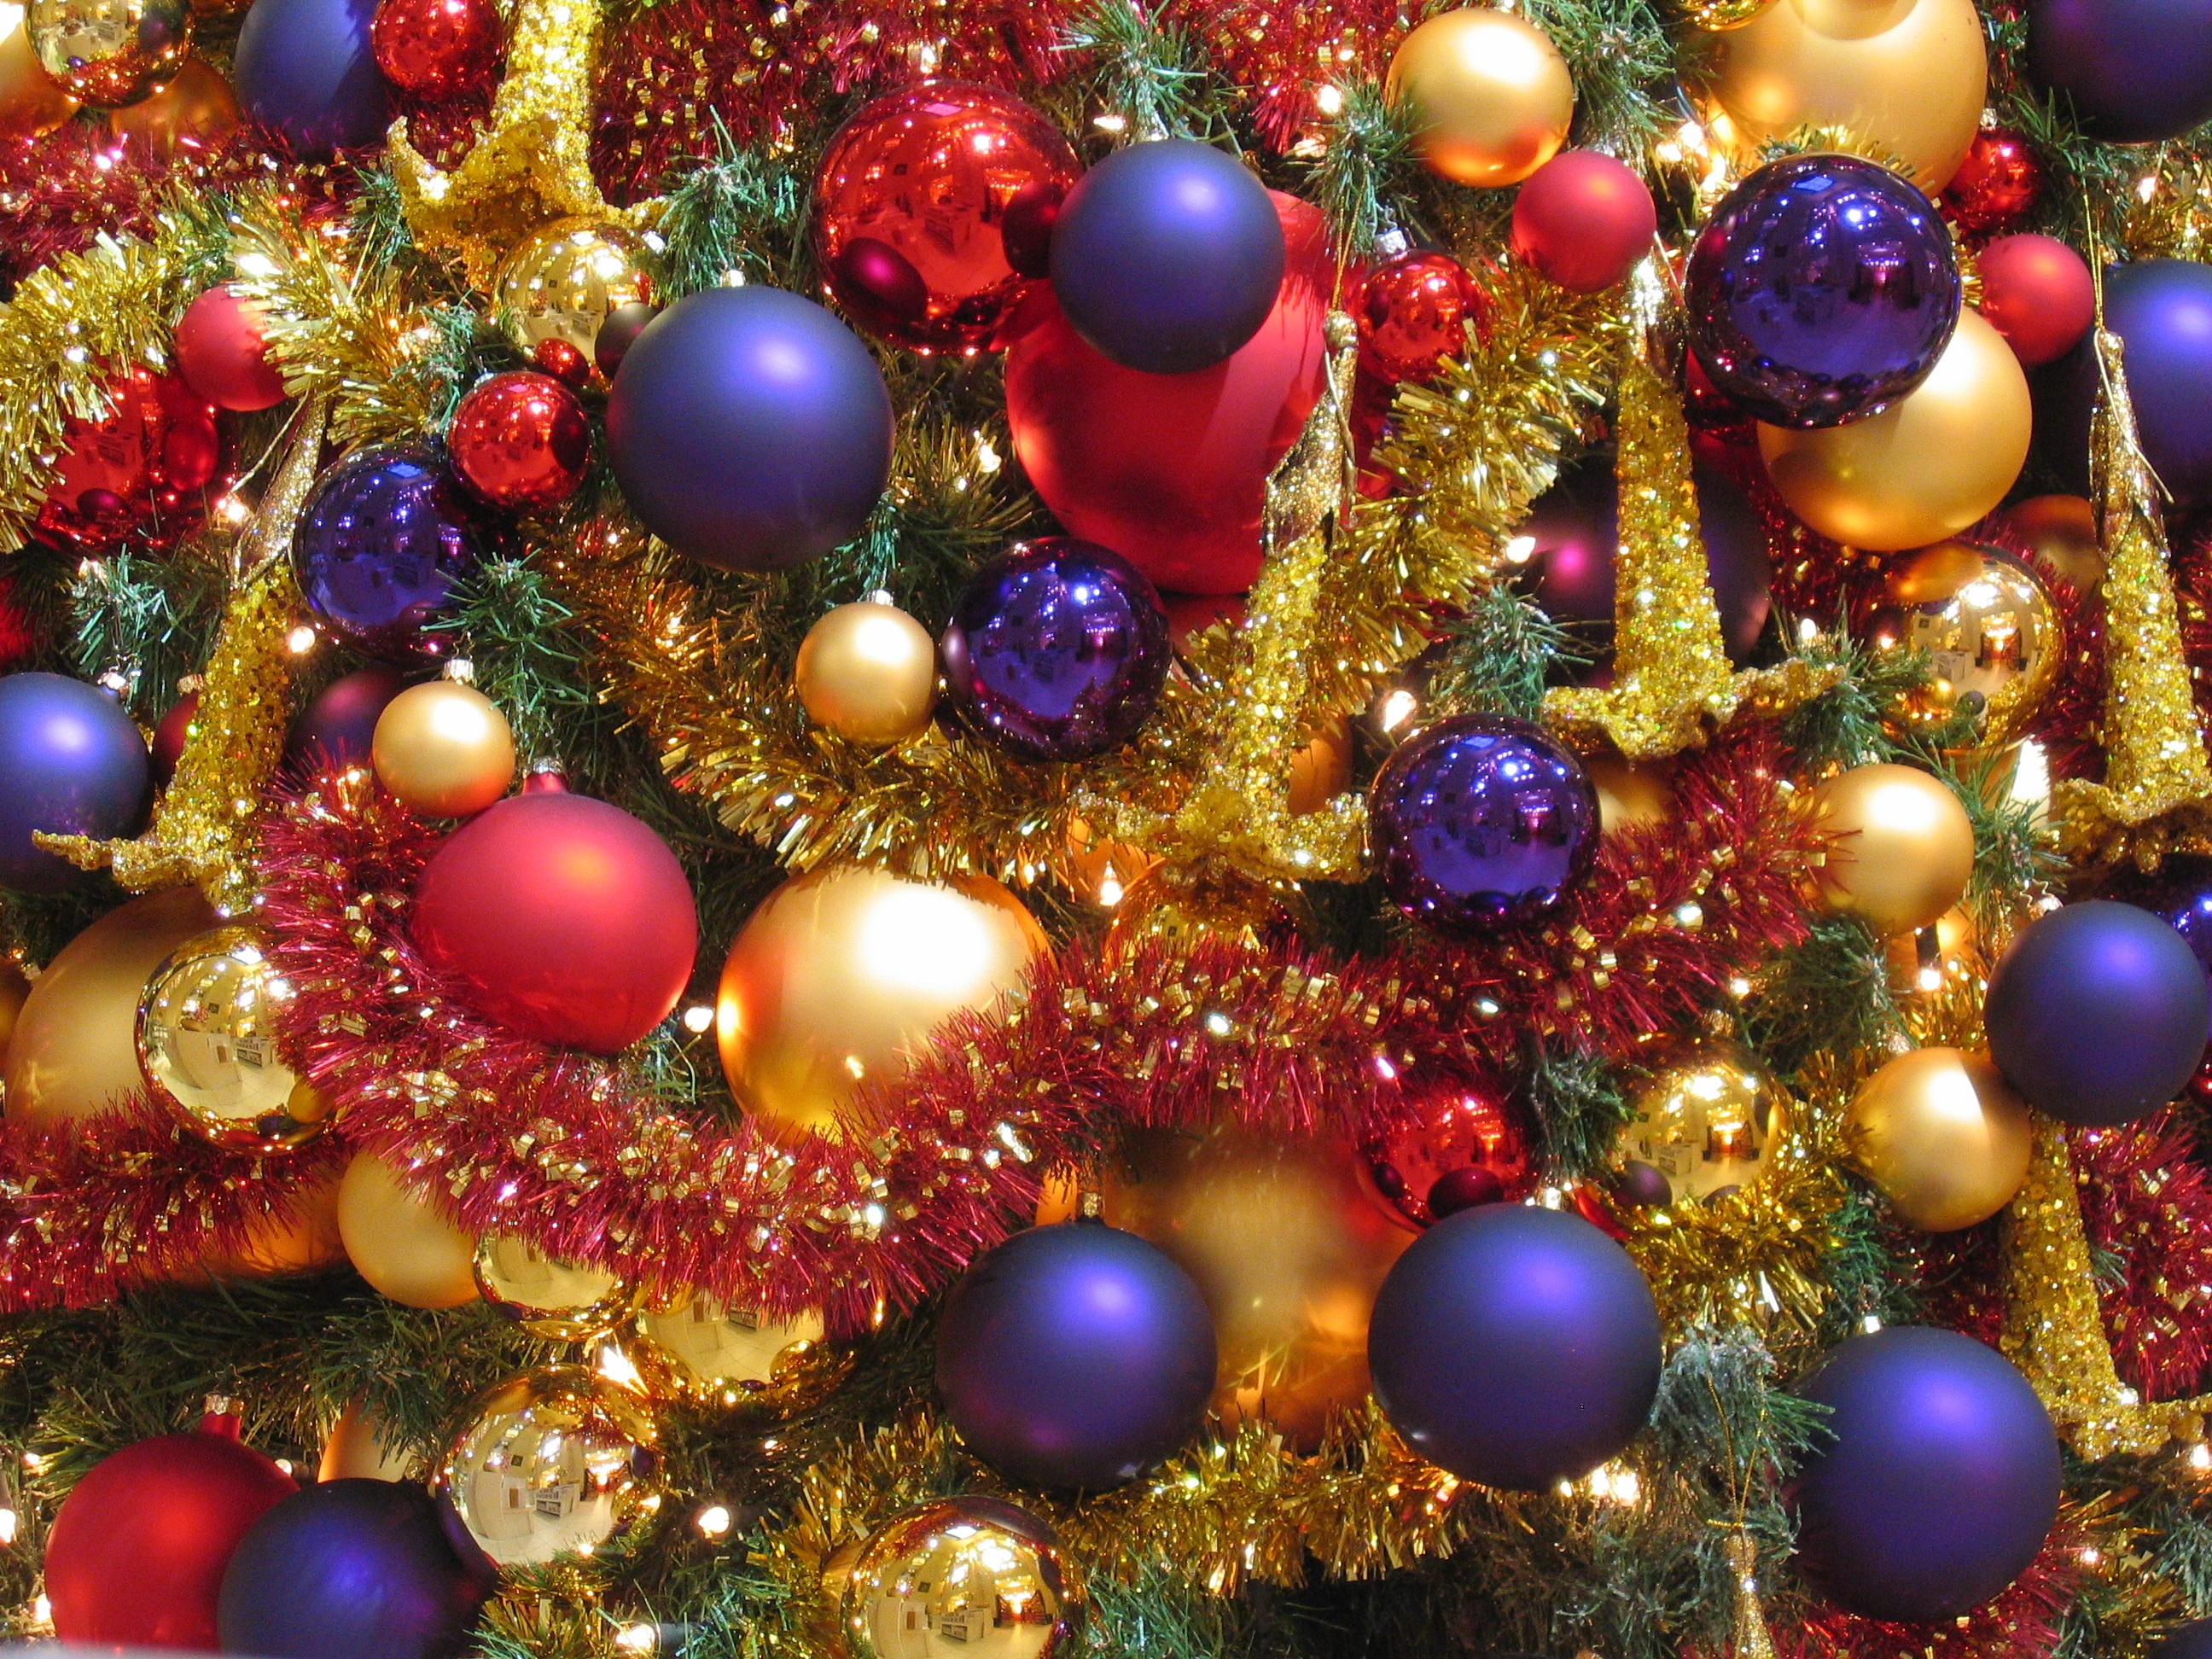
christmas, decor, christmas tree, christmas decoration, christmas balls, christmas decorations, christmas spirit